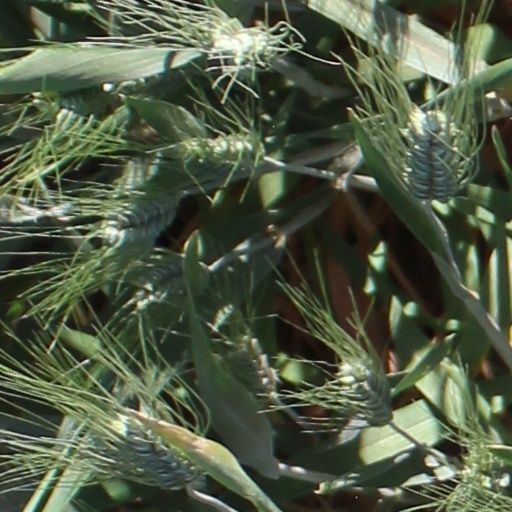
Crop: wheat